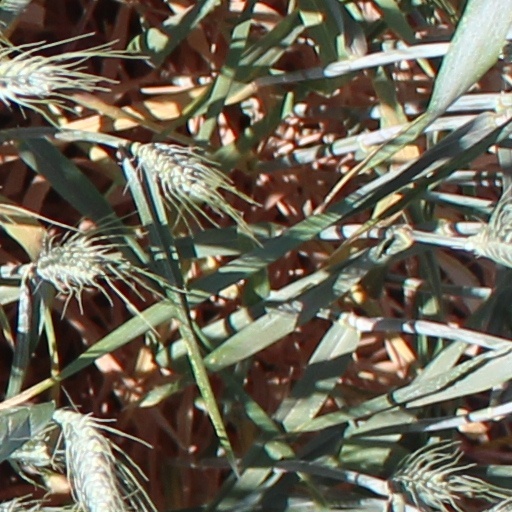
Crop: wheat